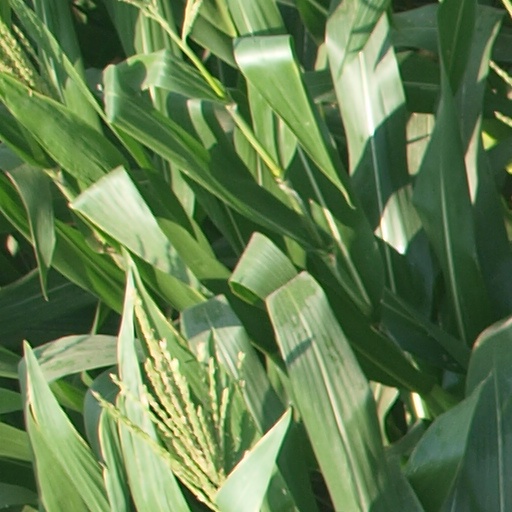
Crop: maize; corn